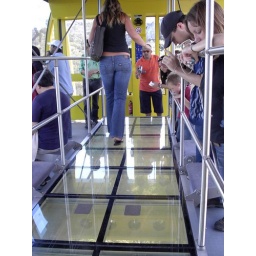
Walking on the glass floor of the cable car while going over the gorge in the Blue Mountains.